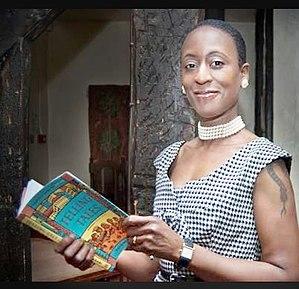
Patience Agbabi FRSL est une poétesse et interprète britannique qui accorde une importance particulière à la parole. Bien que sa poésie frappe fort pour aborder des thèmes contemporains, elle utilise souvent des formes poétiques traditionnelles. Elle s'est décrite à la fois comme « biculturelle » et bisexuelle. Les questions d'identité raciale et de genre occupent une place importante dans sa poésie. Elle est célébrée « pour rendre un hommage égal à la littérature et à la performance » et pour un travail qui « se déplace de manière fluide et agile entre les cultures, les dialectes, les voix ; entre la page et la scène ». En 2017, elle est élue membre de la Royal Society of Literature